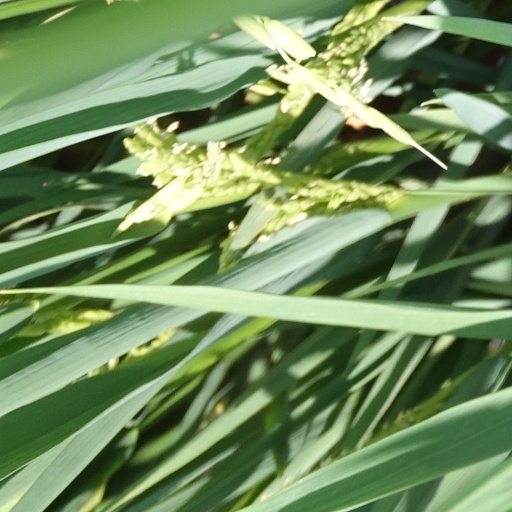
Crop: rice